Amarnath Sehgal

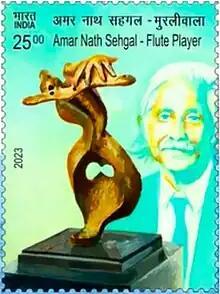
Sehgal and his work "Flute Player" on a 2023 stamp of India

Born on 5 February 1922, Sehgal was originally from Campbellpur (Attock), in North Punjab (now in Pakistan). He shifted to Lahore in 1939 to study at Government College, Lahore where he graduated in 1941. Thereafter he studied industrial chemistry at Banaras Hindu University till 1942. Subsequently, he started worked as an engineer in Lahore, while studying arts privately.